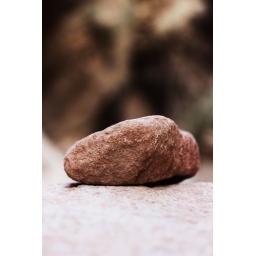
Taken in Anniversary Narrows, outside of Las Vegas. Nice to see a small rock sitting in a canyon of humongous rocks. 141/365